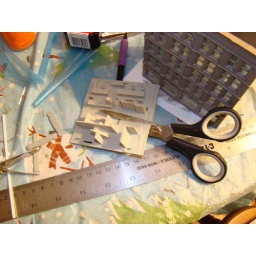
This is an extra Kato base I had left over from the Kato office Skyscraper I built